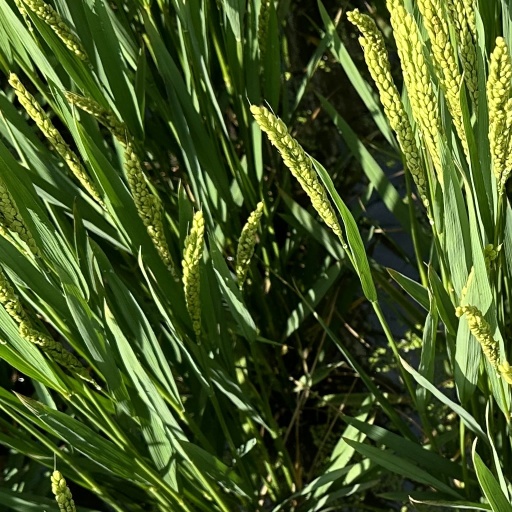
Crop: rice